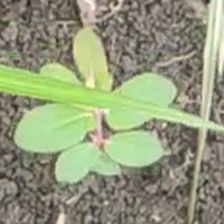
Weed species: Graceful_Sandmart_(Euphorbia hypericifolia)